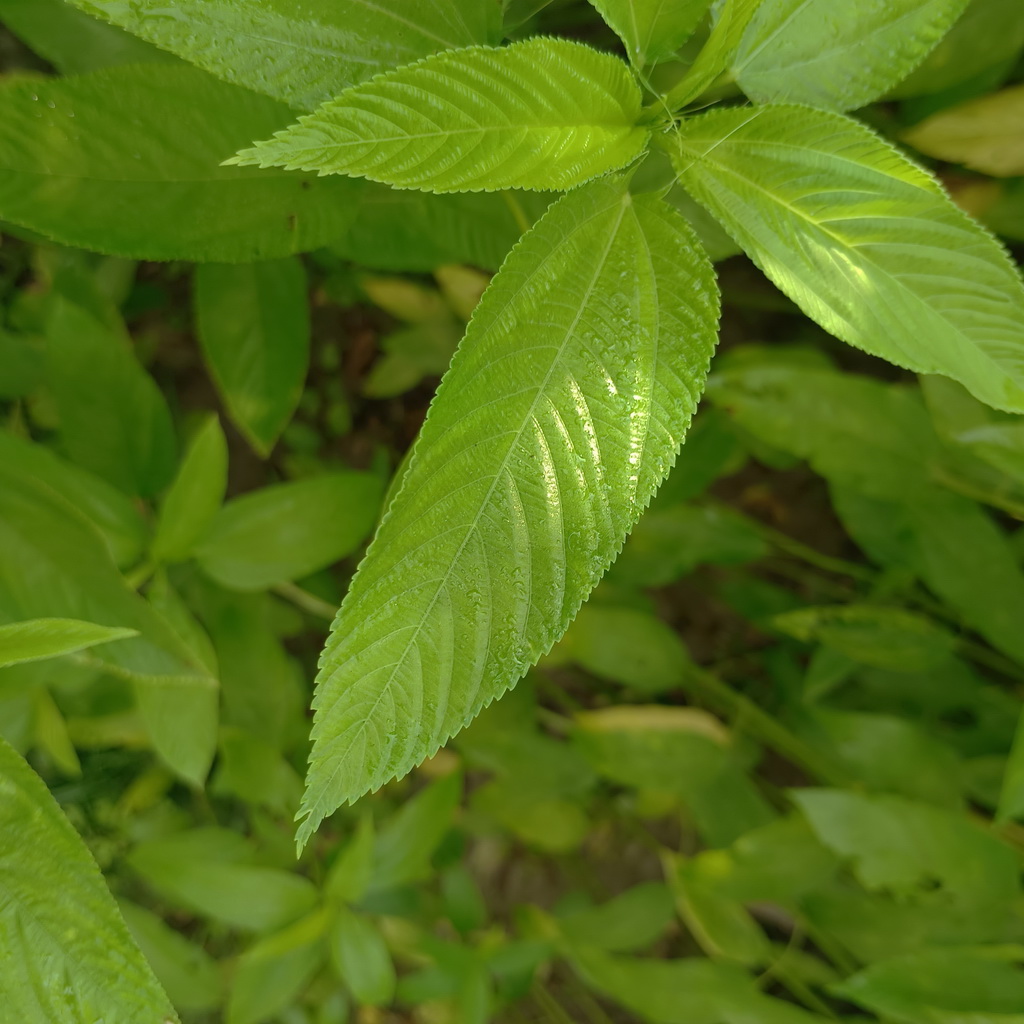
Label: Fresh